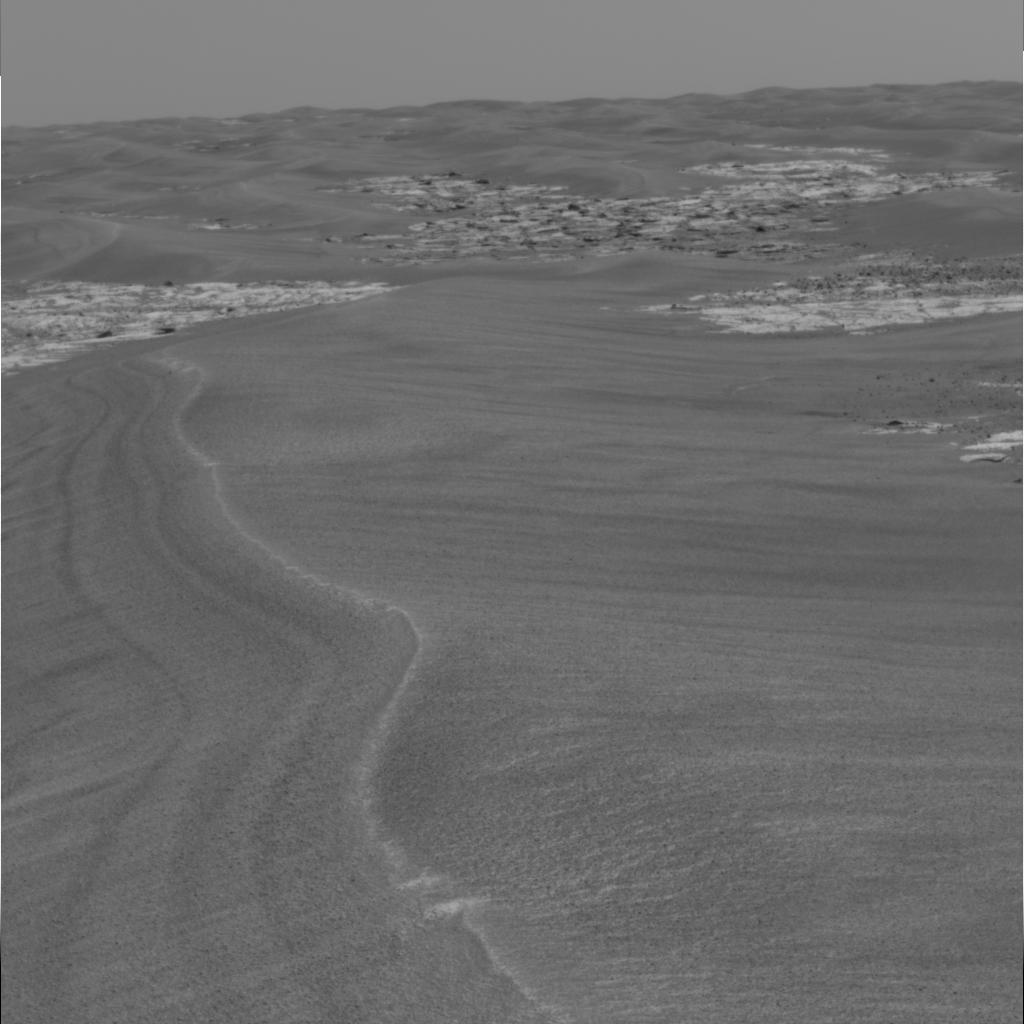
Surface features visible: Rock Outcrops, Rocks (Misc), Dunes/Ripples, Soil, Distant Vista, Sky